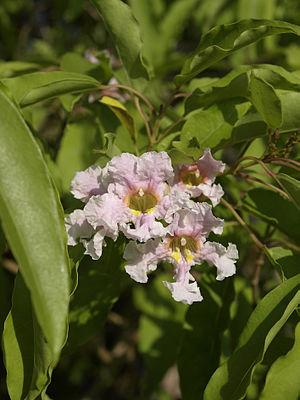
Catalpa est un genre d'arbres, les catalpas, appartenant à la famille des Bignoniacées. Les espèces sont originaires d'Amérique du Nord et d'Asie de l'Est. Cette essence sert essentiellement à l'ornement, notamment le Catalpa commun.